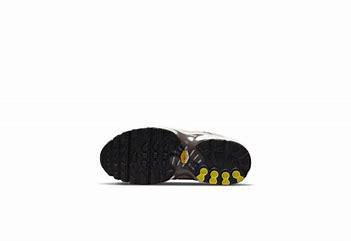
Brand: Nike
Model: Tuned 1 Essential